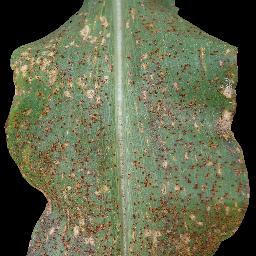
Label: Corn_(Maize)___Common_Rust